Pat Benatar

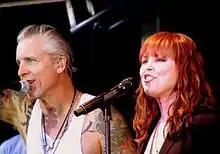
Benatar with her husband and lead guitarist, Neil Giraldo, in 2009

In January 2017, Benatar recorded the song "Shine" to support the Women's March on January 21, 2017, which was her first original non-holiday recording in over 10 years. That September, Benatar again teamed with songwriter and producer Linda Perry for the song "Dancing Through the Wreckage", which was the lead single from the soundtrack for the documentary Served Like a Girl. In October 2017, the song entered the Billboard Adult Contemporary Chart, eventually peaking at number 22 in November. The song also received a nomination for Best Song from a Documentary from the Critics' Choice Awards.